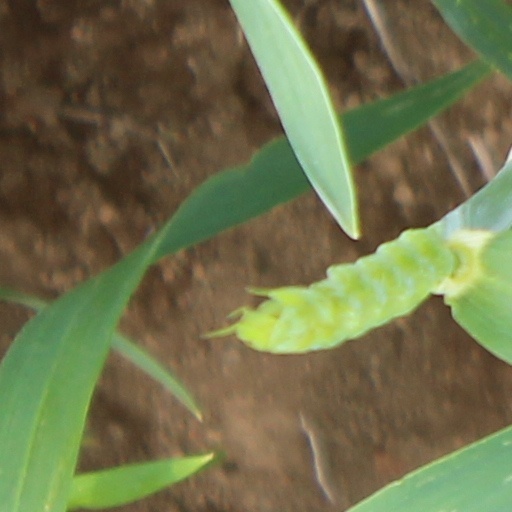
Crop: wheat